Question: Please indicate a possible affordance area of the bicycle that can be used for stopping
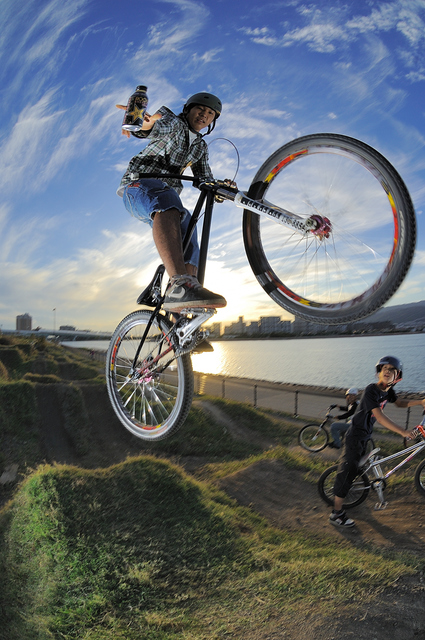
Answer: [134.906, 261.053, 161.372, 304.361]